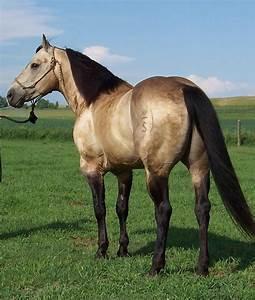
horse